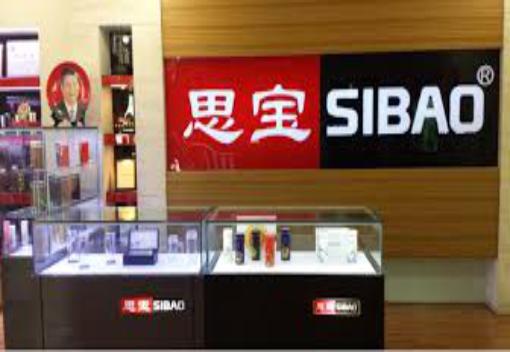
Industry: Necessities